P. P. Arnold

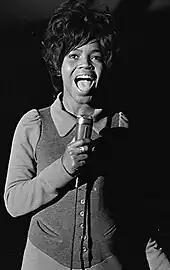
Arnold performing on Dutch TV in 1968

In 1970, Arnold moved to the musical stage, appearing alongside P. J. Proby in the rock musical "Catch My Soul". She then formed a new backing band that included the future members of Ashton, Gardner and Dyke, plus Steve Howe, who would soon join Yes. During this period, she renewed her association with Steve Marriott, recording and touring with his new band Humble Pie ("Rock On"), as well as contributing session musician backing vocals for many notable UK and US recordings including the original 1970 album recording of the rock musical "Jesus Christ Superstar", Nick Drake's "Poor Boy", and recordings by Dr. John, Graham Nash, Gary Wright, Manassas, Nektar, Jimmy Witherspoon, Nils Lofgren and Eric Burdon. She toured with Eric Clapton, who also produced a number of unreleased sessions with her; during these sessions she met American bassist Fuzzy Samuels of Crosby, Stills, Nash & Young, and they subsequently became involved romantically and had a son, Kodzo. In 1974, she sang on Freddie King's album "Burglar". Feeling out of place in the rapidly changing British music scene of the mid-1970s, Arnold and Samuels returned to her hometown of Los Angeles. While they were living there, Arnold's relationship with Samuels ended; just two weeks after the split, her daughter Debbie was killed in a car accident. After her daughter's death, Arnold withdrew from public life for some time, not re-emerging until 1978. At this time, she was reunited with Barry Gibb, who wanted to complete the never-finished solo album for her. In the event, Arnold was able to release these recordings only in 2017, on her album "The Turning Tide".